Iron John

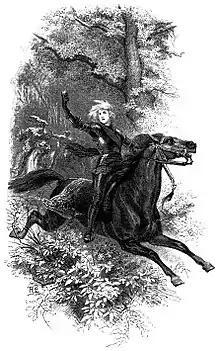
The prince as a mysterious knight.

Once upon a time, there was a kingdom that was near a great forest that was filled with all types of wild animals. The King sends a huntsman into the forest nearby to hunt a deer and the huntsman never returns. The King sends more men into the forest where they each meet with the same fate. The King sends all his remaining huntsmen out as a group, but again, none return. The king proclaims the woods as dangerous and off-limits to all.